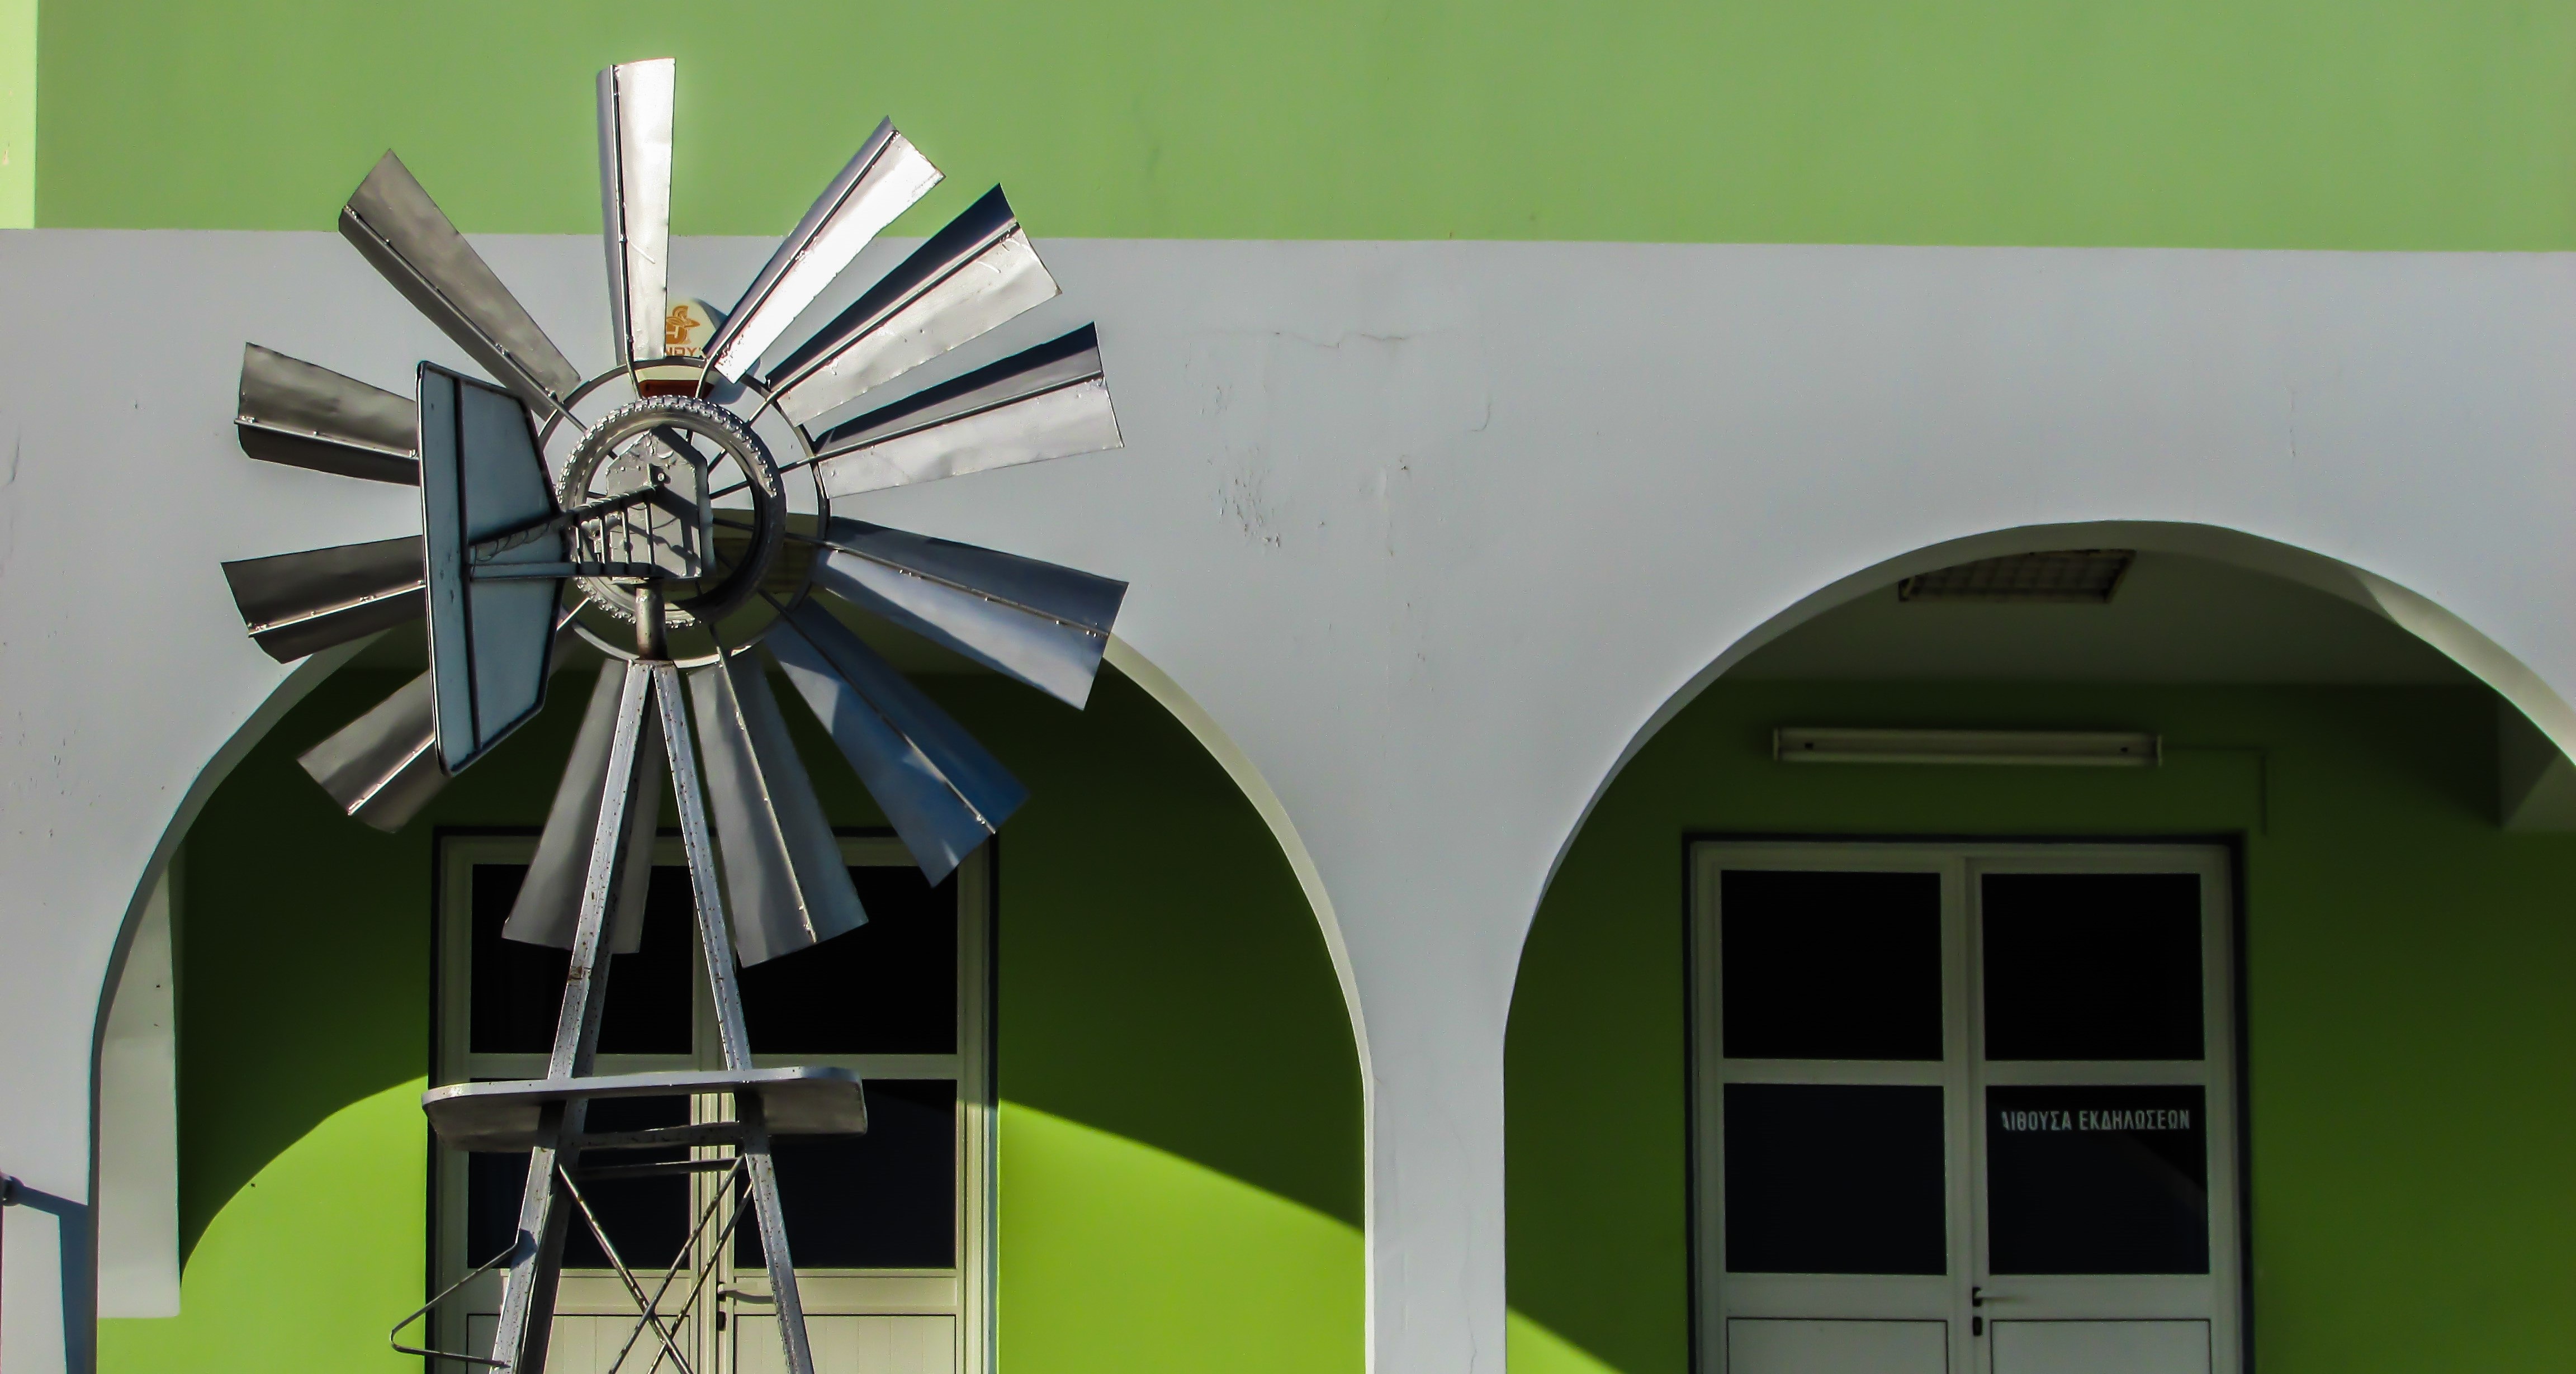
architecture, wheel, windmill, building, green, lighting, art, design, school, cyprus, ayia napa